Emily Julian McManus

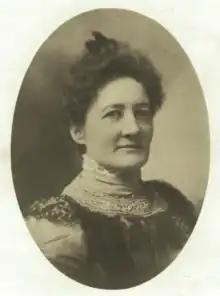
Emily Julian McManus M.A.

McManus was a literary reviewer for several years for the "Free Press" and the "Ottawa Journal". She contributed short poems, sketches, and critical essays to various magazines, including the Kingston, Ontario "Whig", the "Toronto Globe", the "Irish Canadian", the "Educational Journal", "Queen's College Journal", and the "Toronto Week". She also contributed poems to Lighthall's "Songs of the Great Dominion" (Walter Scott, London, 1889); he made special mention of McManus' poem, "Manitoba," in his introduction to that work. Among the best known of her poetical pieces were "Gordon at Khartoum", "Manitoba", "Robert Browning", "Canada", "Drifting", "In April Weather", and "The Lady of Ponce de Leon".